Bereshit (parashah)

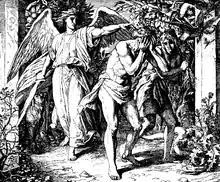
"The Expulsion from Eden" (woodcut by Julius Schnorr von Carolsfeld from the 1860 "Die Bibel in Bildern")

The Book of Jubilees interpreted God's warning to Adam in Genesis 2:17 that "on the day that you eat of it you shall die" in the light of the words of Psalm 90:4 that "a thousand years in [God's] sight are but as yesterday," noting that Adam died 70 years short of the 1000 years that would constitute one day in the testimony of the heavens. And the Books of 4 Ezra (or 2 Esdras) and 2 Baruch interpreted Genesis 2:17 to teach that because Adam transgressed God's commandment, God decreed death to Adam and his descendants for all time.